Blake Griffin

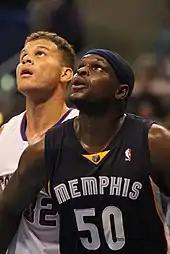
Griffin (left) and Zach Randolph of the Memphis Grizzlies in a 2013 game

After a disappointing first round exit in the playoffs, the Los Angeles Clippers sought new leadership and hired head coach Doc Rivers. In his first season with Rivers at the helm, Griffin averaged a career-high 24.1 points per game. He was voted as a starter in the NBA All-Star Game, making it his fourth consecutive All-Star appearance and third consecutive start. From January 20 to March 26, Griffin recorded 20+ points in a franchise-record 31 straight games. On April 2, 2014, Griffin and Chris Paul led the Los Angeles Clippers to a 112–108 win over the Phoenix Suns to clinch their second franchise division title. The next day, Griffin recorded his fourth career triple-double with 25 points, 10 rebounds, and 11 assists in a 107–113 loss to the Dallas Mavericks.